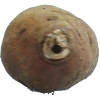
Label: Potato Sweet 1